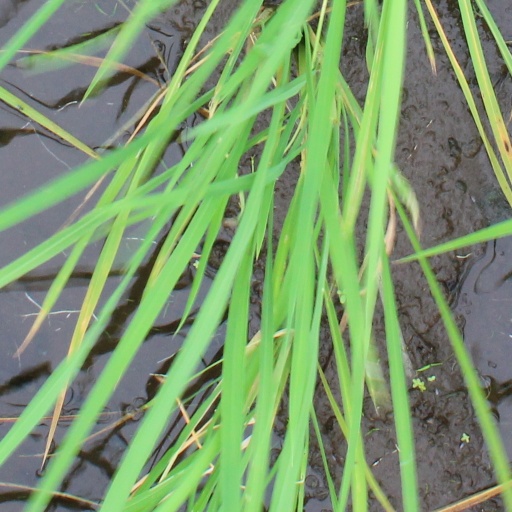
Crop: rice